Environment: real
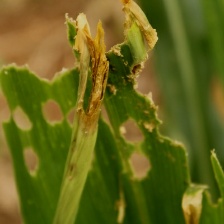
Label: fall_armyworm